Oscar Wilde

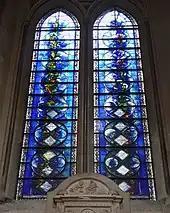
Wilde is commemorated in this stained glass window at Westminster Abbey, London.

The 1891 census records the Wildes' residence at 16 Tite Street, where Oscar lived with his wife Constance and two sons. Not content with being better known than ever in London, though, he returned to Paris in October 1891, this time as a respected writer. He was received at the "salons littéraires", including the famous "mardis" of Stéphane Mallarmé, a renowned symbolist poet of the time. Wilde's two plays during the 1880s, "Vera; or, The Nihilists" and "The Duchess of Padua", had not met with much success. He had continued his interest in the theatre and now, after finding his voice in prose, his thoughts turned again to the dramatic form as the biblical iconography of Salome filled his mind. One evening, after discussing depictions of Salome throughout history, he returned to his hotel and noticed a blank copybook lying on the desk, and it occurred to him to write in it what he had been saying. The result was a new play, "Salomé", written rapidly and in French.